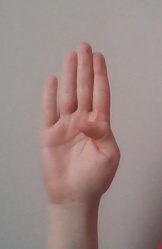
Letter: kaaf